Golden Boy (musical)

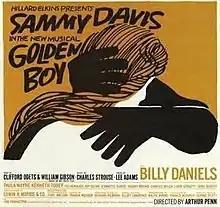
Original Broadway Poster

Golden Boy is a musical in two acts with a book by Clifford Odets and William Gibson, lyrics by Lee Adams, and music by Charles Strouse.